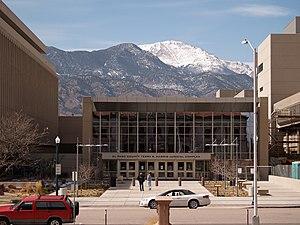
Le comté d'El Paso est un comté du Colorado. Son siège est Colorado Springs. Son nom, qui signifie « le passage » en espagnol, fait référence au col Ute.